Kawasaki Versys 650

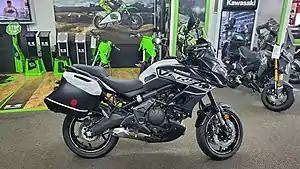
2020 Kawasaki Versys 650 LT, with rear saddlebags and handguards

The Kawasaki Versys 650 (codenamed KLE650) is a middleweight motorcycle. It borrows design elements from dual-sport bikes, standards, adventure tourers and sport bikes; sharing characteristics of all, but not neatly fitting into any of those categories.